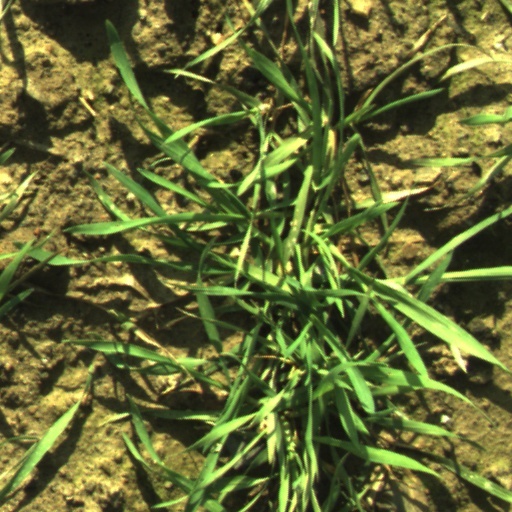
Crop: wheat